Street Hoops

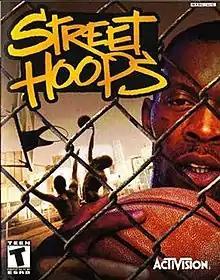

Street Hoops is a streetball video game released in 2002. It was developed by Black Ops Entertainment and published by Activision for PlayStation 2, GameCube, and Xbox. The game has real life streetballers such as 1/2 Man 1/2 Amazing and Hot Sauce. It is possible to create custom ballers, and play on real life courts. The game has 3 different modes: World Tournament, Lord of the Court, and Pick-up Game.